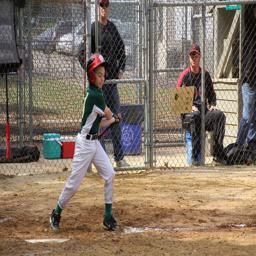
A young baseball player gets ready to swing for the ball while two men watch.
A child swinging a bat in batters box.
A young boy swinging a baseball bat at home plate.
A young boy playing swinging a bat while playing softball.
A young boy in a baseball uniform standing at home plate having just swung at the ball